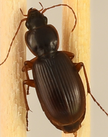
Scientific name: Synuchus impunctatus
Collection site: Bartlett Experimental Forest NEON (BART), plot BART_081